Chimfunshi Wildlife Orphanage

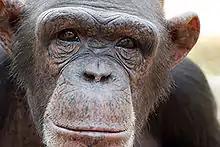
An old chimpanzee at Chimfunshi

CWOT is dedicated to supporting sustainable development in local communities. The orphanage fosters partnerships that promote both livelihoods and conservation, focusing on education, sustainable agriculture, and eco-tourism. These initiatives empower communities to protect their natural resources and live in harmony with wildlife, ensuring long-term benefits for both people and the environment.